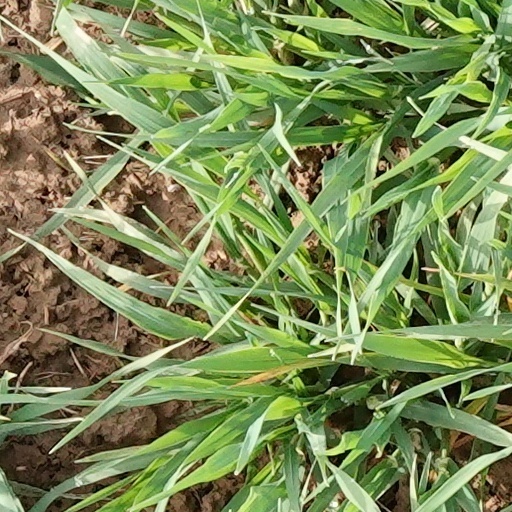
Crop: wheat